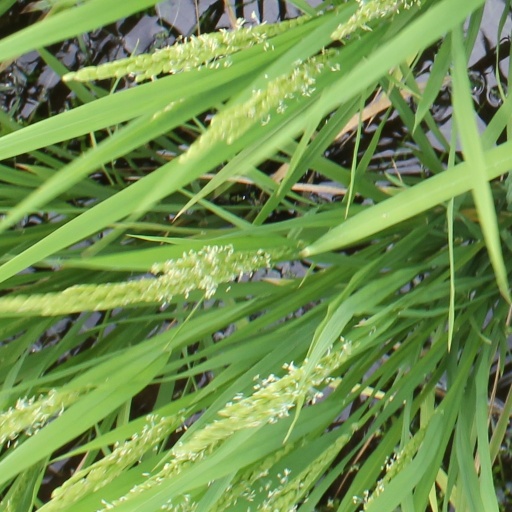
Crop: rice